Harlan Lewis

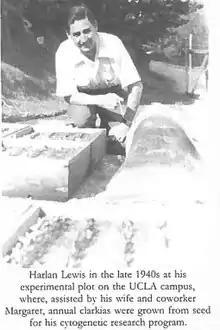
Harlan Lewis in experimental garden at UCLA

Harlan Lewis' research interests were far ranging. They included taxonomy, cytogenetics, systematics, genetics, evolution, plant distributions, and even physiological ecology. And all of these manifested themselves before 1950. Indeed, as a young scientist he was involved with many research topics. His first publication was with Carl Epling in 1940 covered the distributions of three species pairs in Californian chaparral and coastal sage scrub communities. In this paper he shows his first interest in plant distributions as they relate to speciation. His next publications with Epling followed in 1942. One was taxonomic in nature, a continuing interest of his, and concerned itself with the genus "Monarda" in the "Lamiaceae". His second paper in 1942 concerned itself with the distributions of the chaparral and coastal sage scrub communities in cis-montane California, and they concluded that these two communities had their centers of distribution in San Diego County, and probably entered the Southwestern United States from the North American Plateau. He also received his M.A. degree in 1942 on a completely different subject: the taxonomy of "Trichostema" in the "Lamiaceae", which was published in 1945. As a result of his work with Frits Went at California Institute of Technology during the WWII years he published on yet a different subject: that of the response of 13 California annuals to photoperiod and temperature. Although they were not able to correlate the plant's response under artificial conditions to nature, they did discover that "Madia elegans" was inhibited in flowering by intermediate day lengths, and was induced to flowering by either short or long days, a rare condition known as ambiphotoperiodism. His PhD work in Delphinium was reported in an abstract in 1946, titled "Polyploidy in the Californian Delphiniums"; here he showed his first interest in the effects of ploidy on adaptation on three species that consisted of races that were diploid and tetraploid, and found that there were no morphological or ecological differences between the diploids and tetraploids. In 1947 he published on problems associated with using leaves for taxonomic purposes in Delphinium.